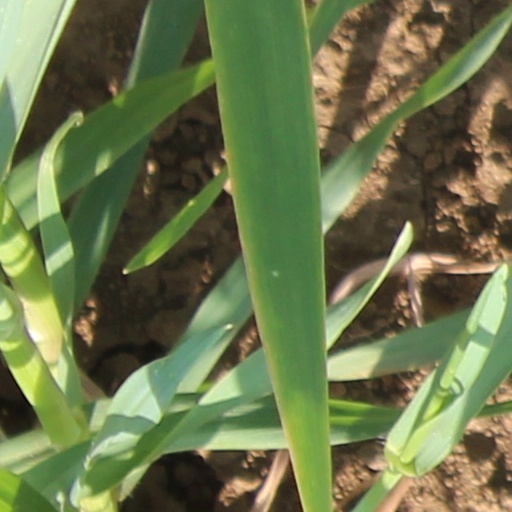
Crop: wheat